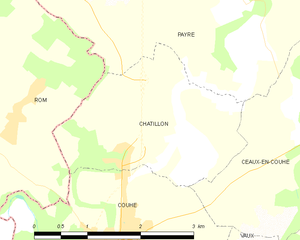
Carte des communes françaises Châtillon